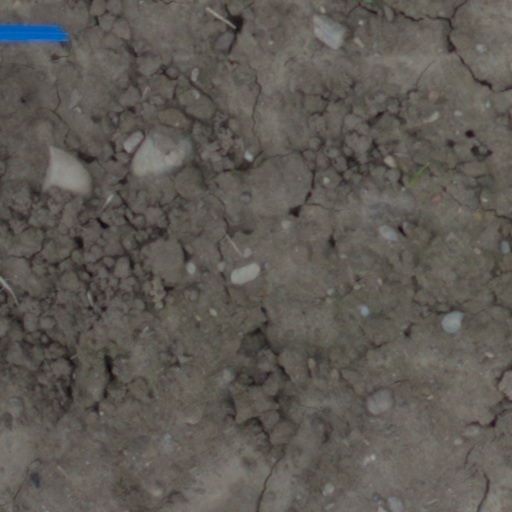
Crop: wheat